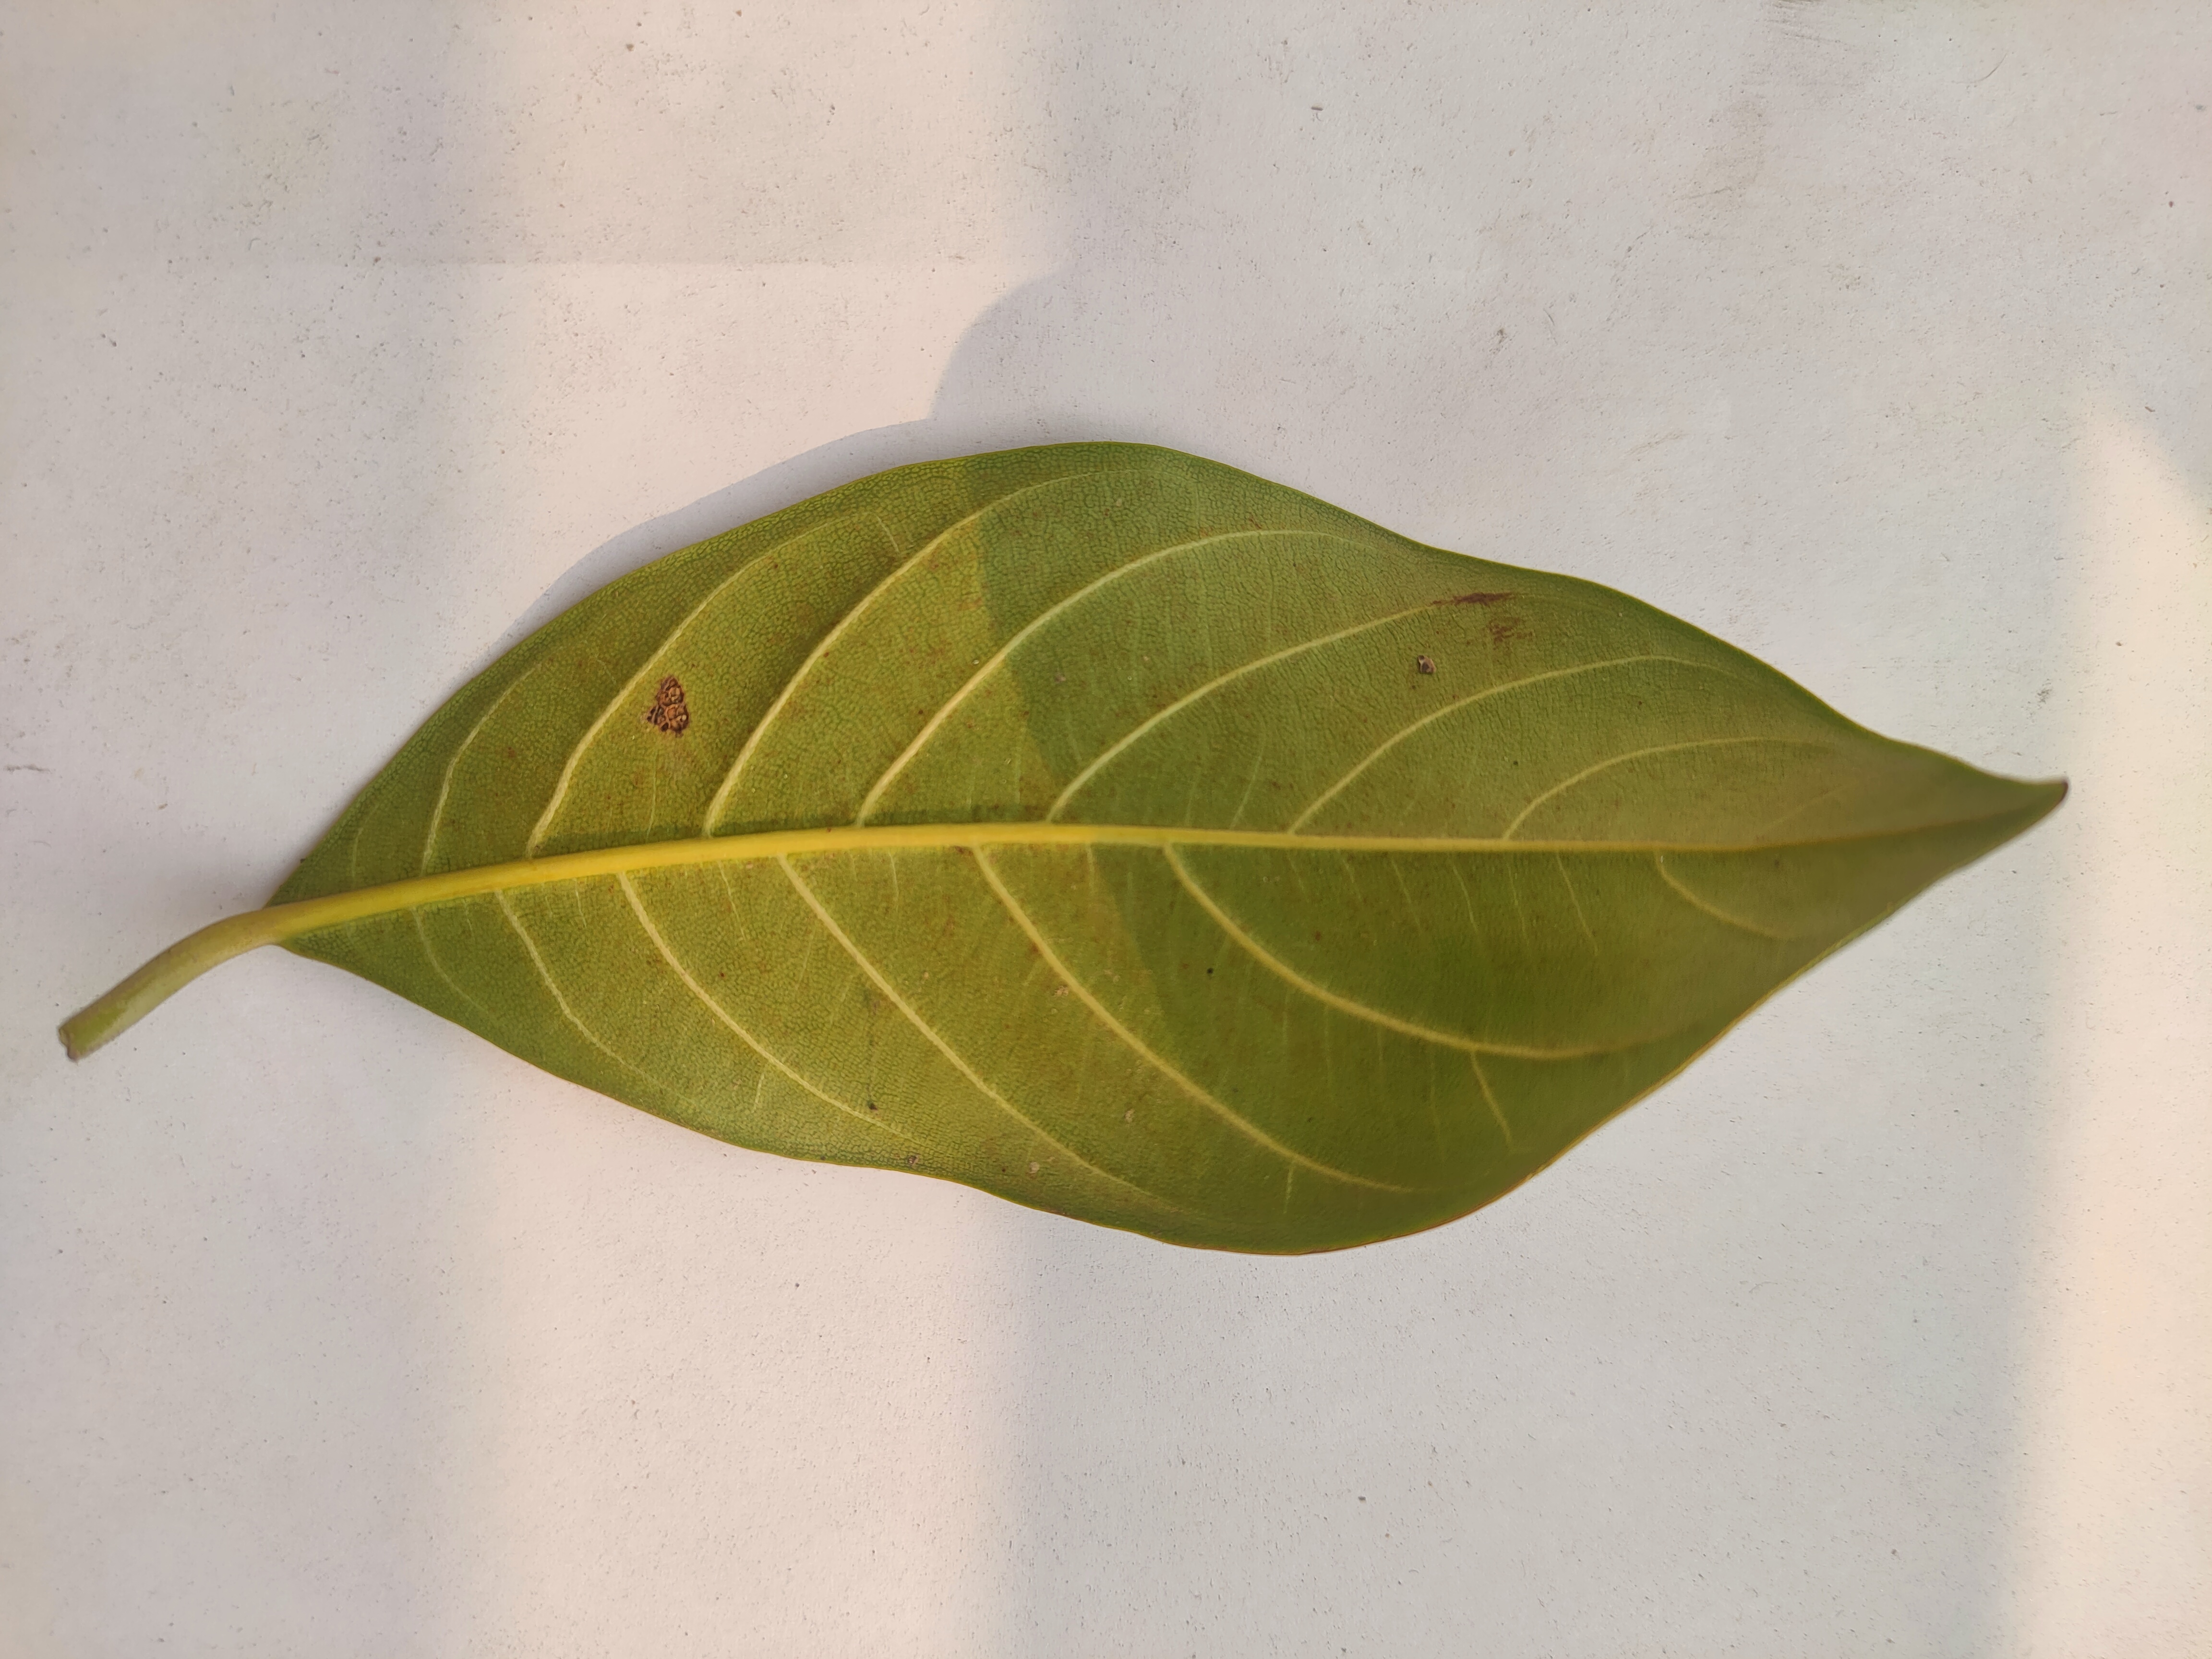
Leaf variety: Jackfruit